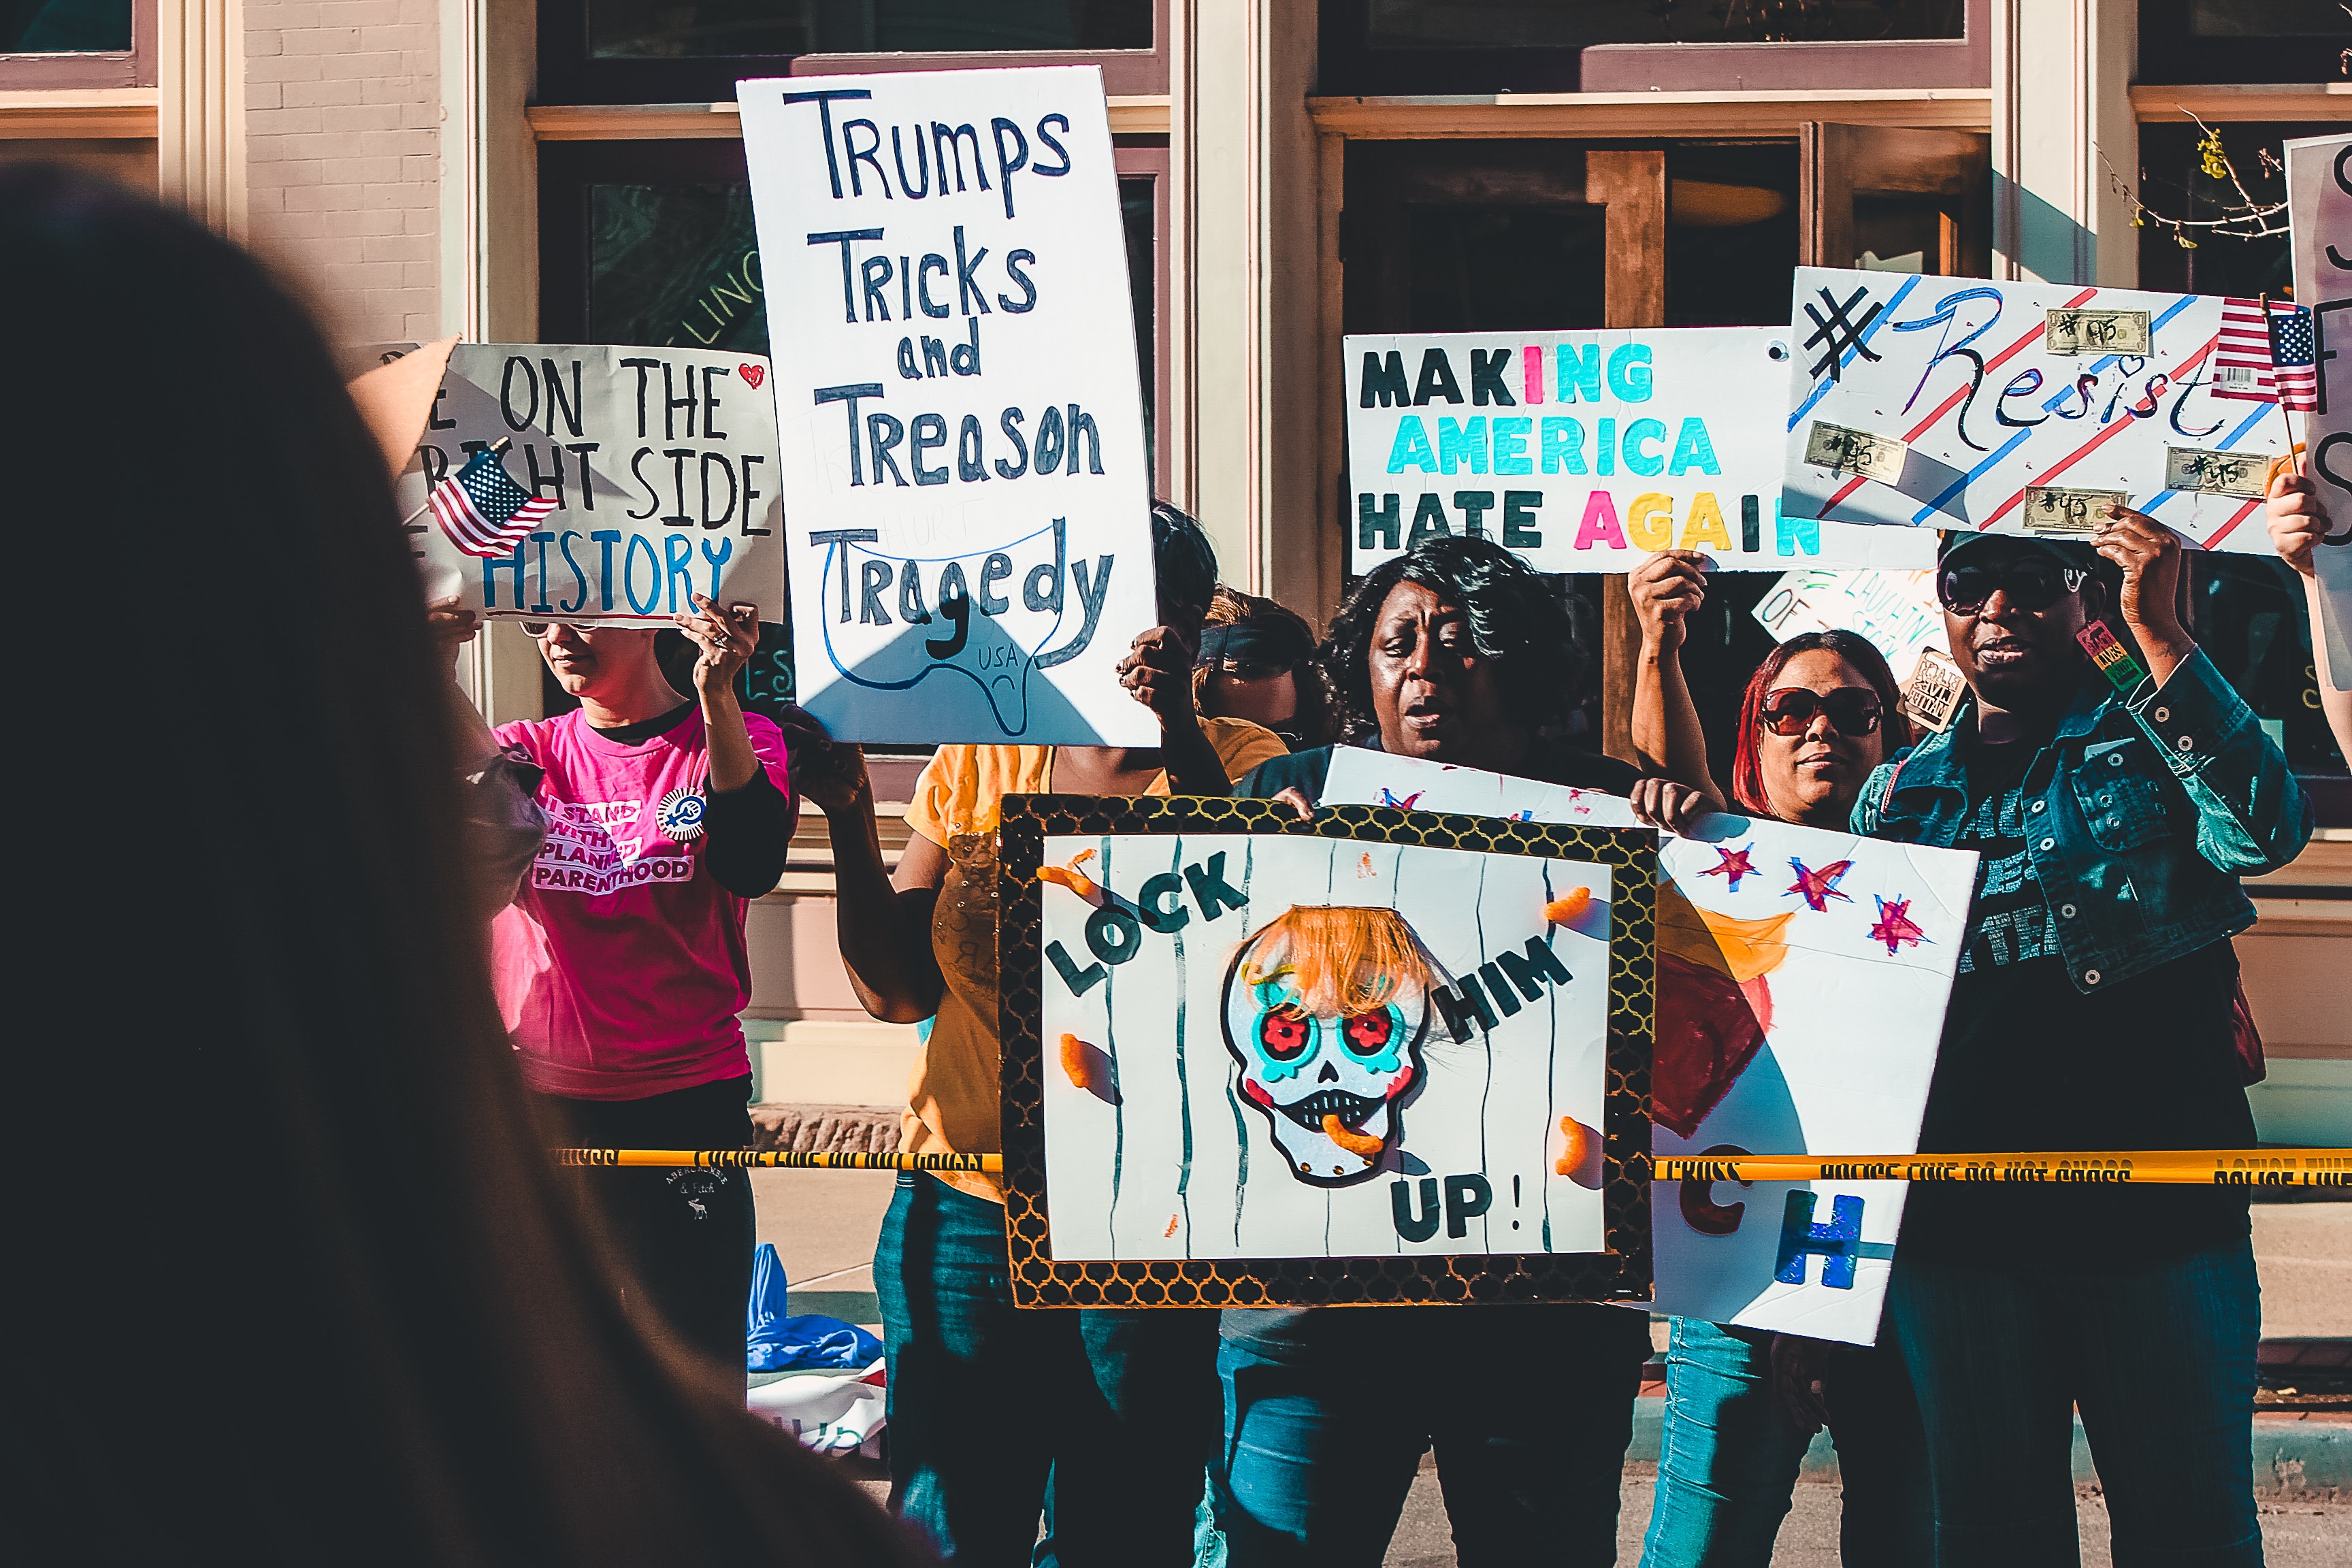
protest, demonstration, event, crowd, advertising, street, recreation, product